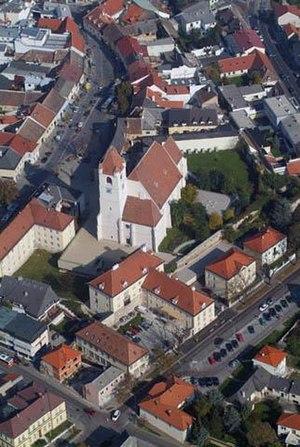
Le diocèse d'Eisenstadt est un diocèse catholique romain d'Autriche, dont le siège se trouve à la cathédrale Saint-Martin d'Eisenstadt, a été créé le 15 août 1960 et est suffragant de l'archidiocèse de Vienne.